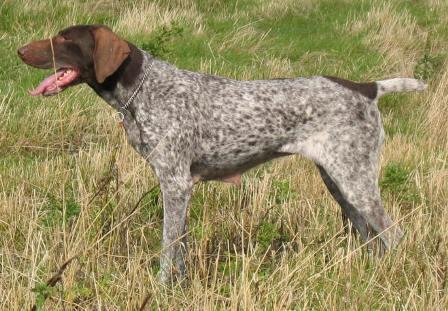
German_short-haired_pointer